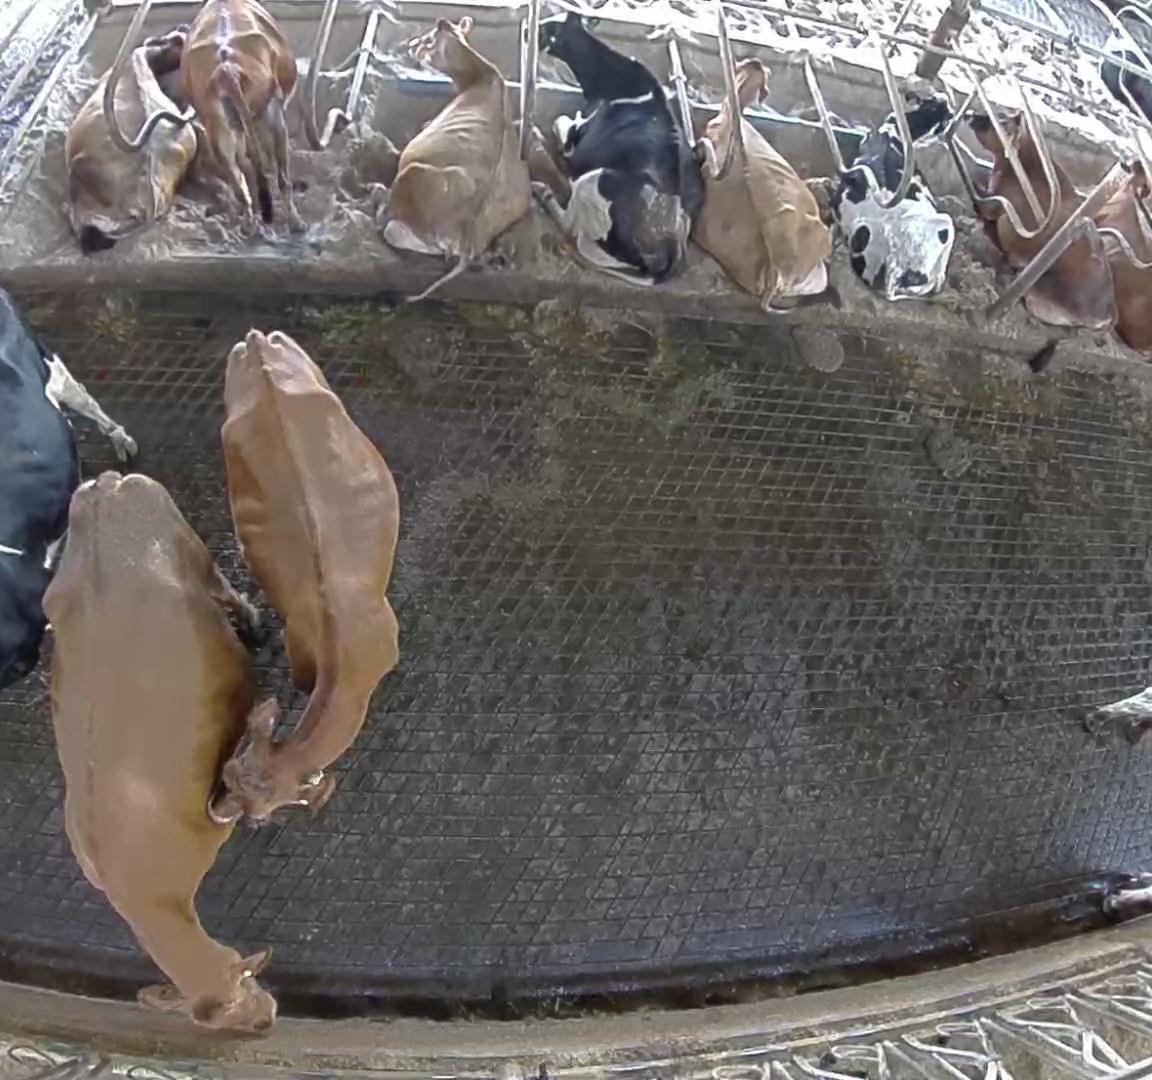
Number of cows: 12